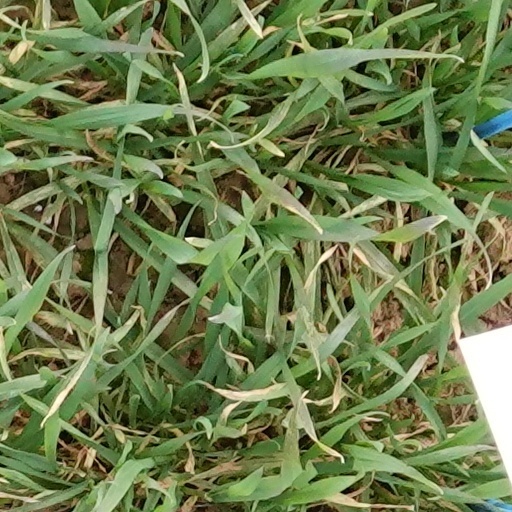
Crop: wheat